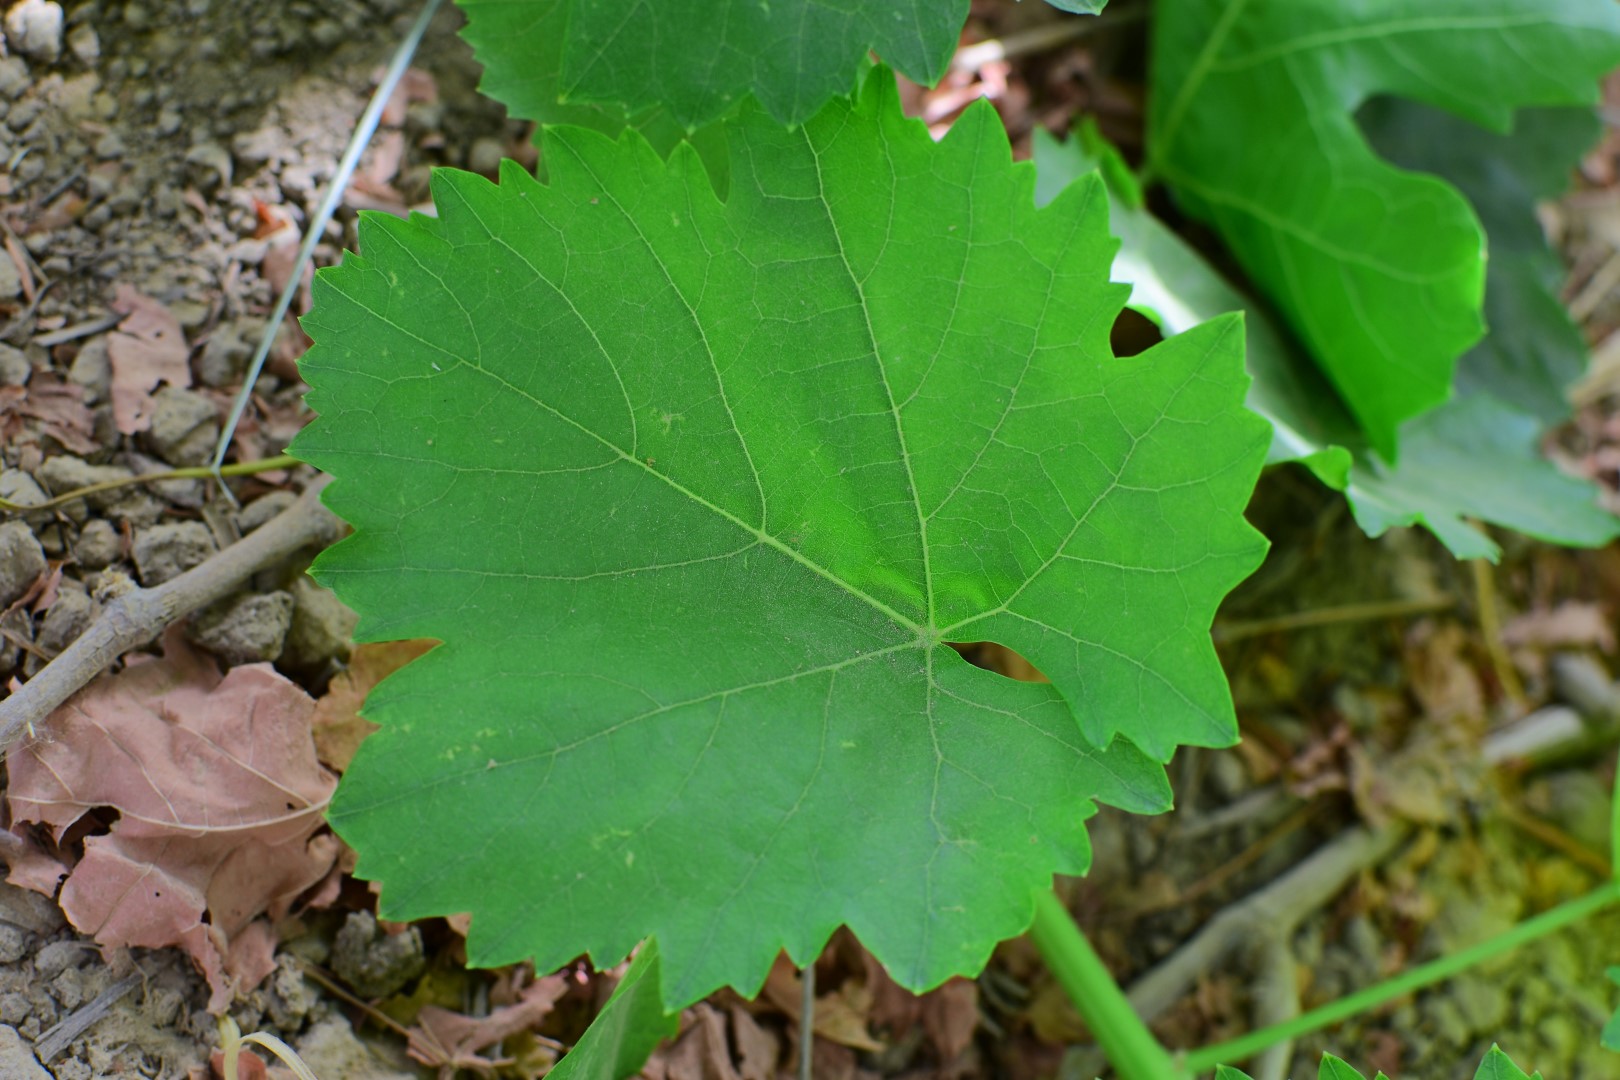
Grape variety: Thompson Seedless